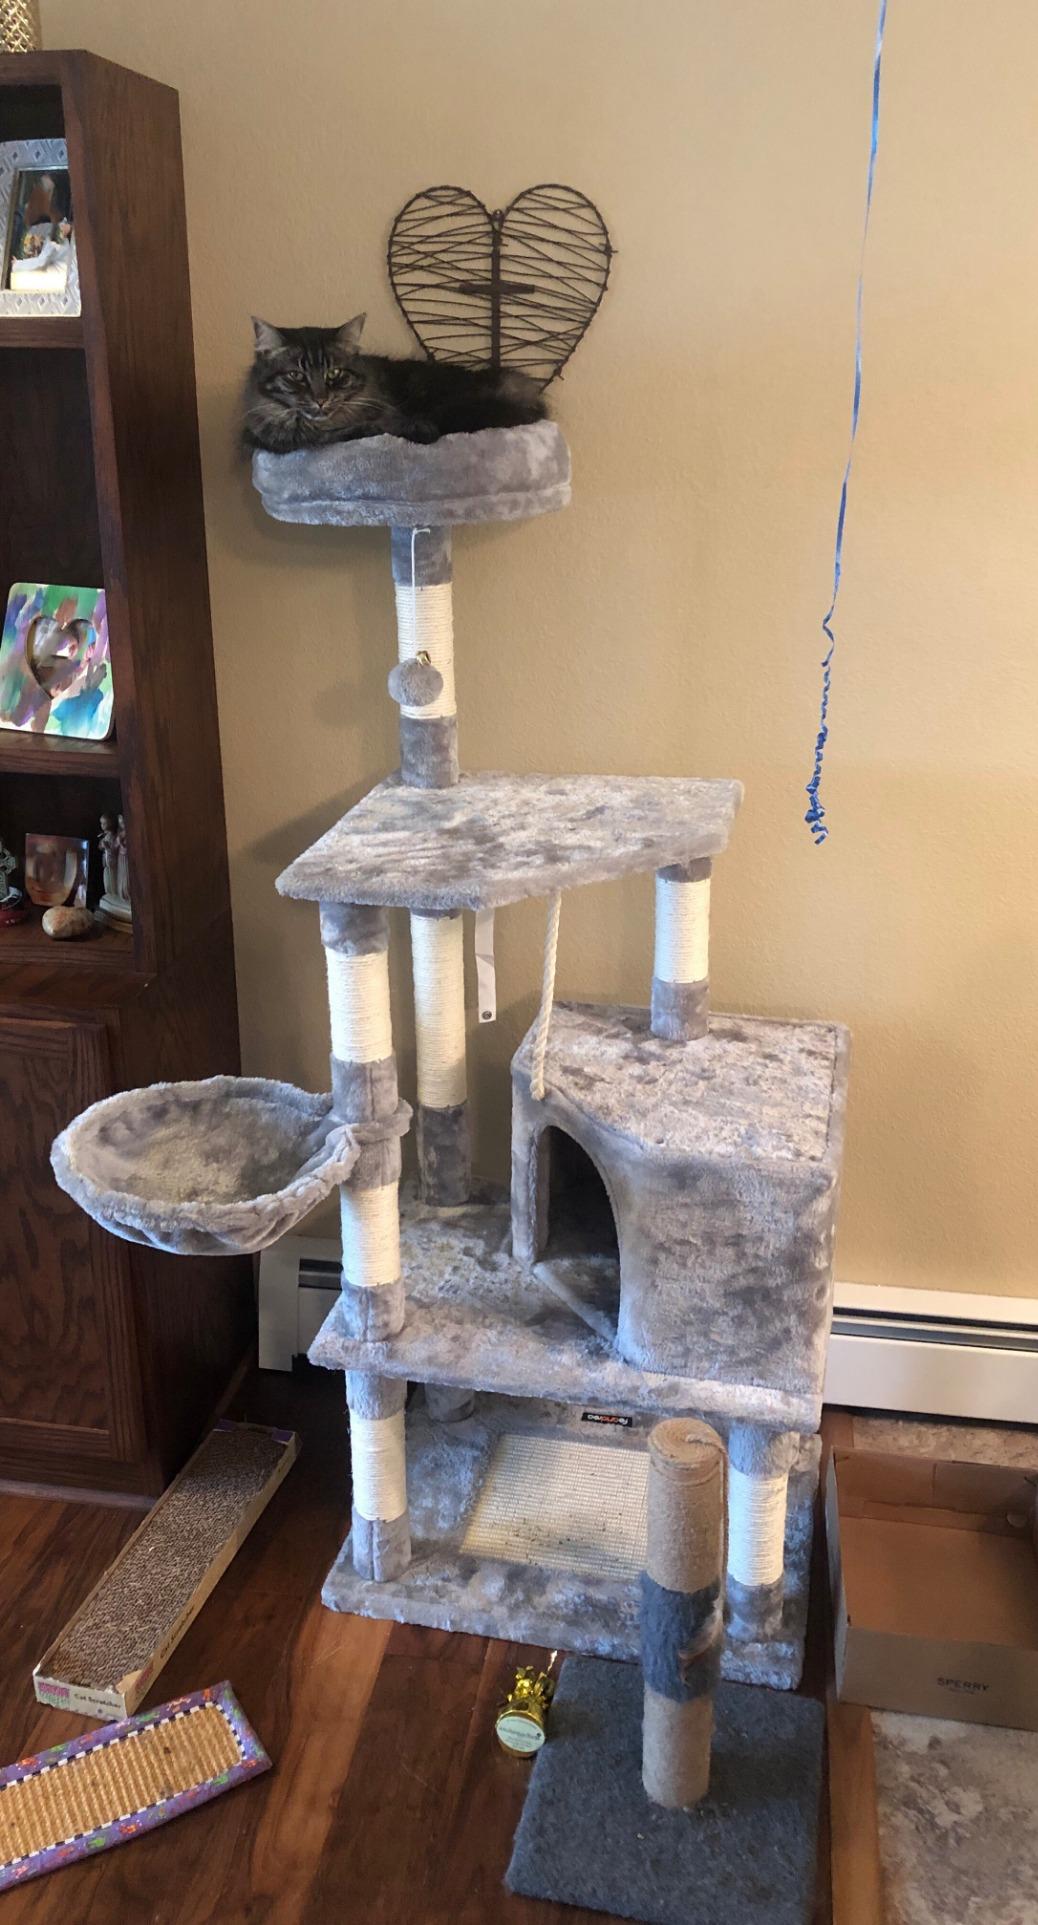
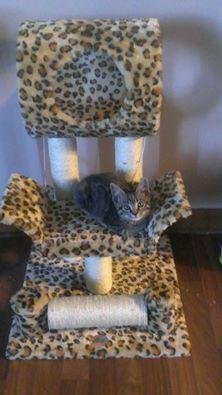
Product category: items_cat tree
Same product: no